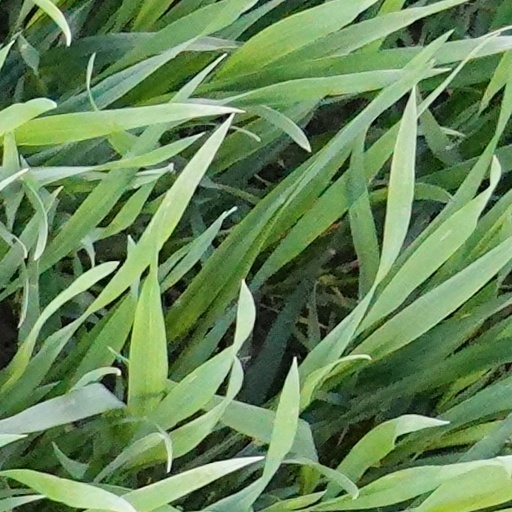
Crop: wheat